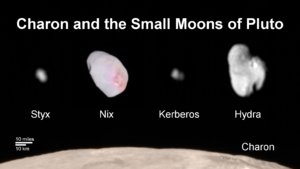
Pour information.